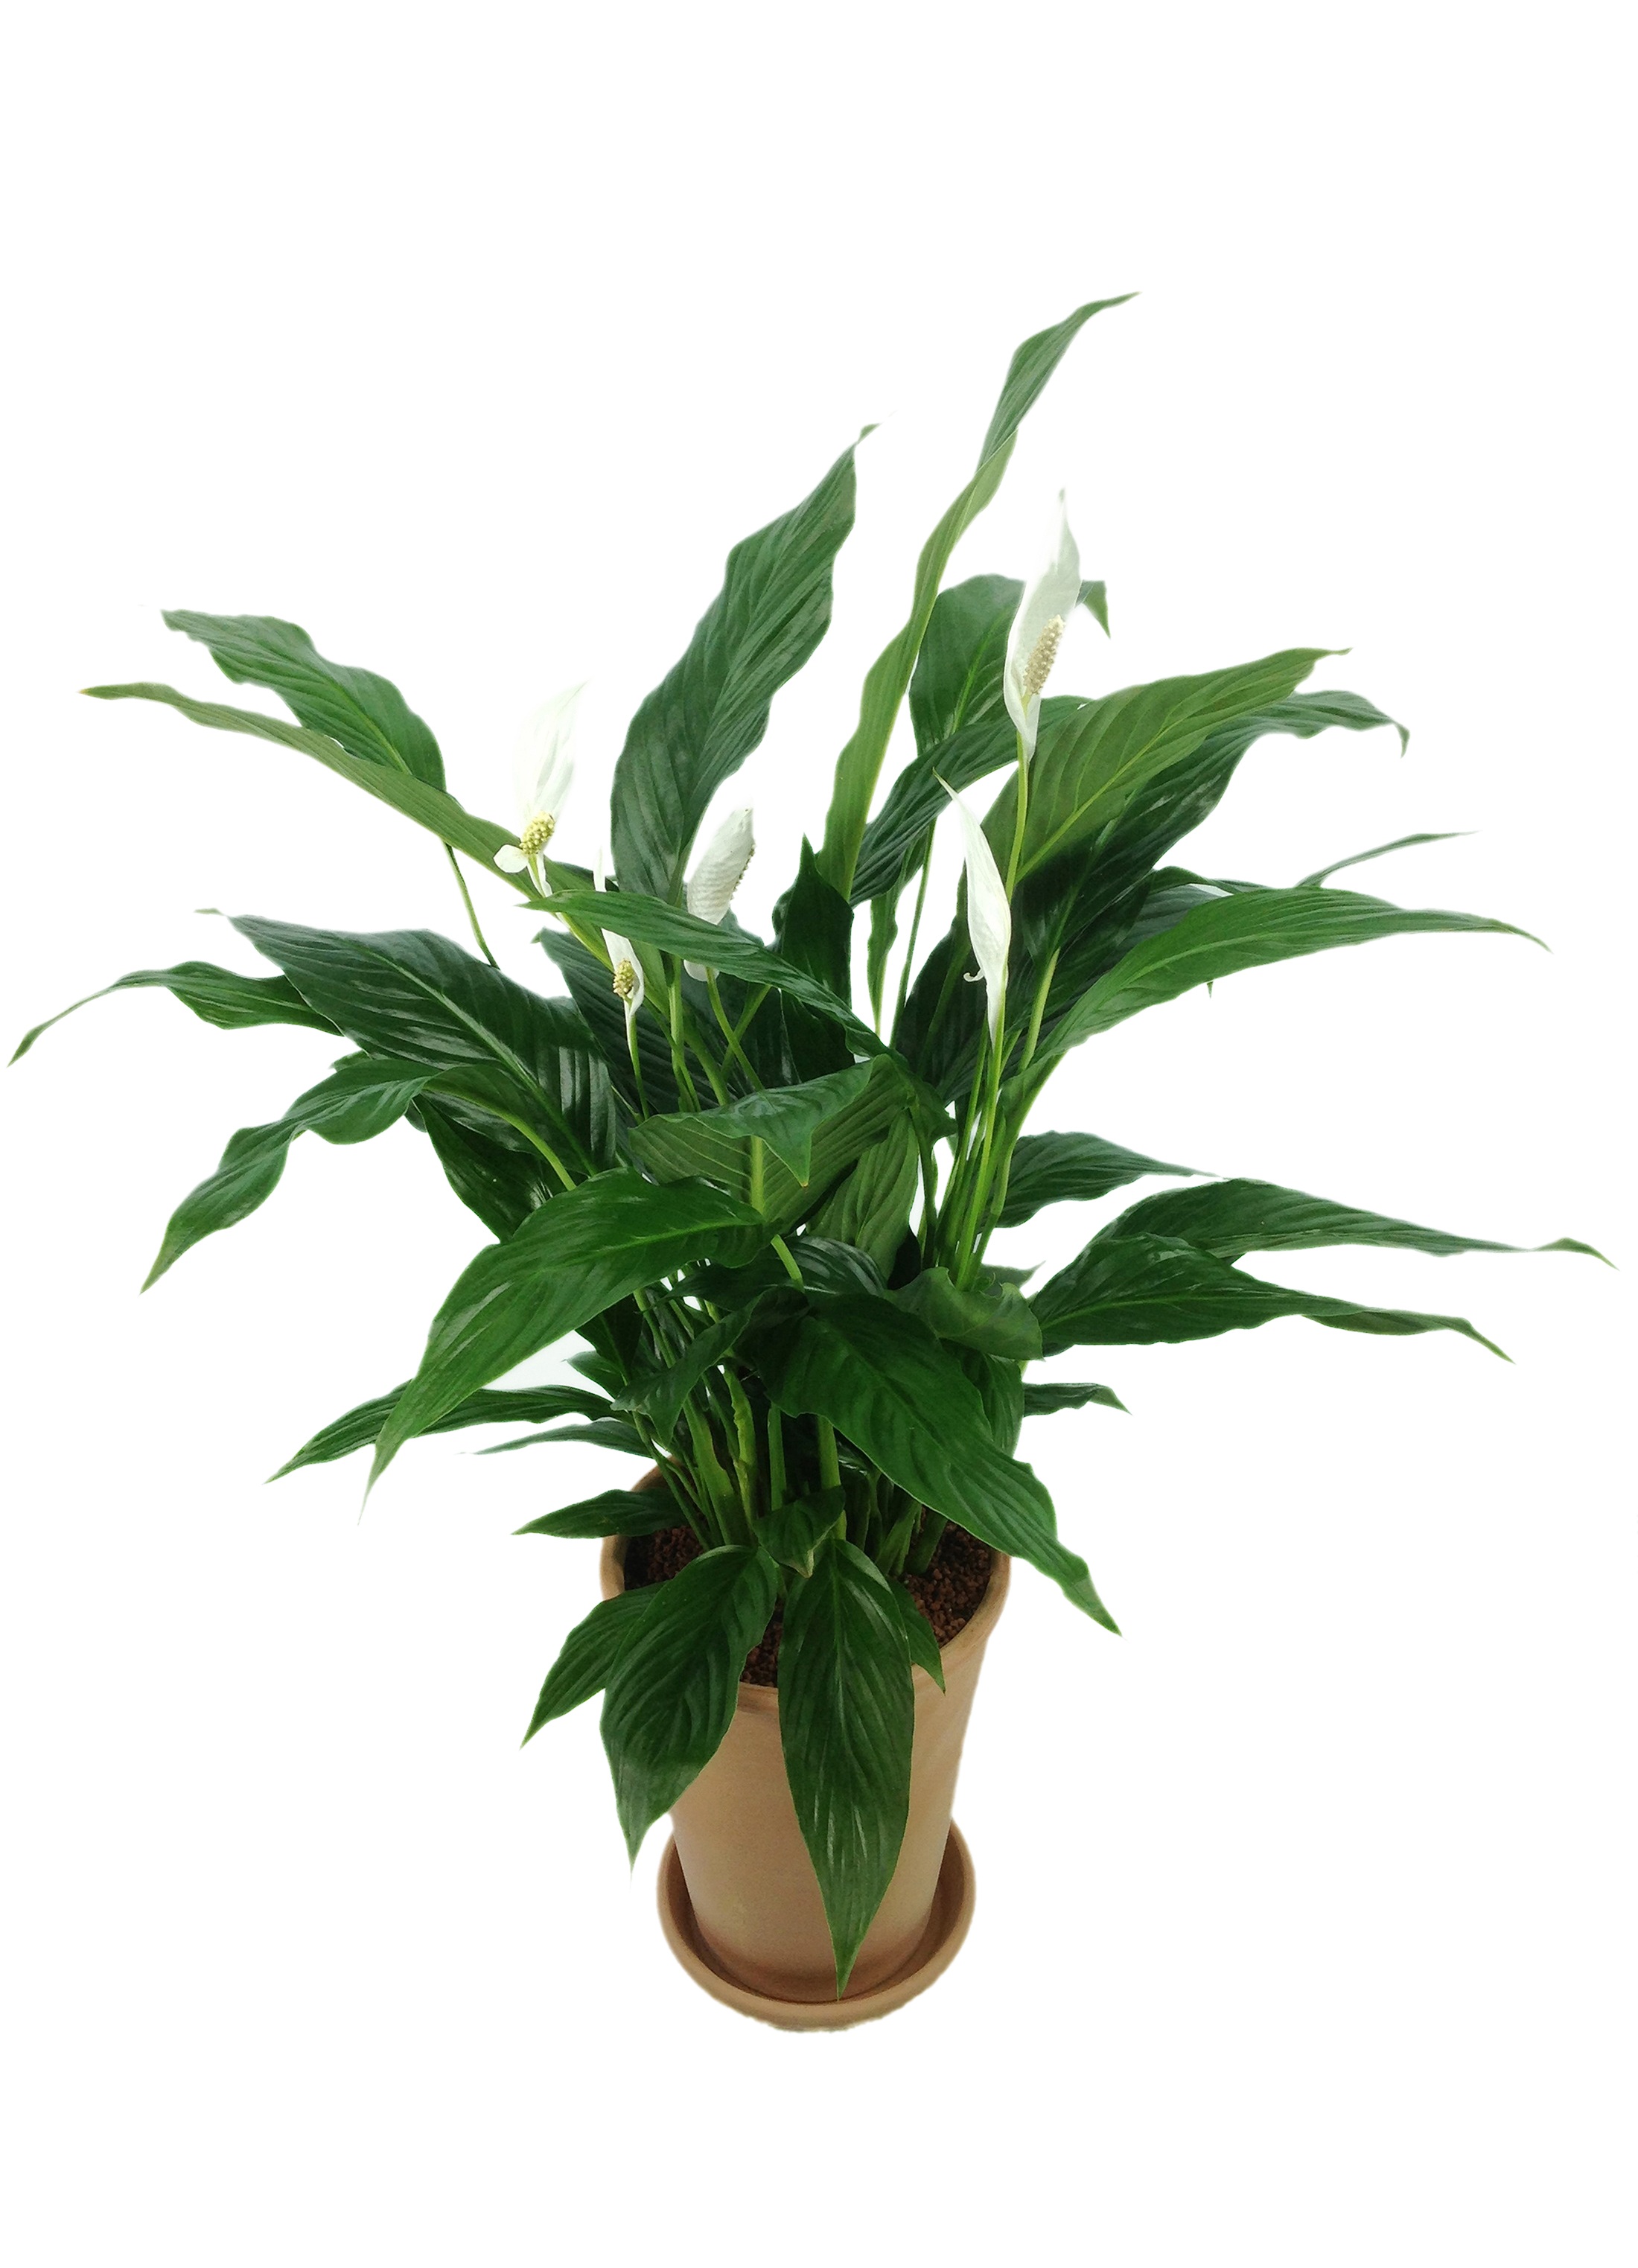
tree, grass, branch, plant, air, leaf, flower, food, herb, produce, houseplant, flowerpot, flowering plant, spathiphyllum, purifies, grass family, land plant, arecales, palm family